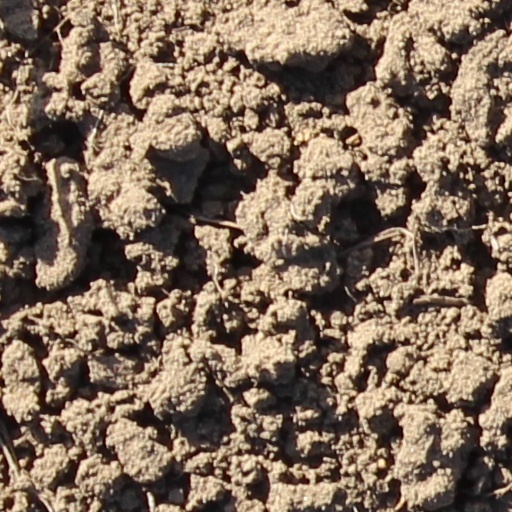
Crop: wheat